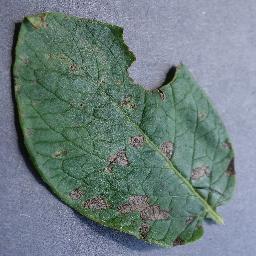
Etiqueta: Tizon_Temprano